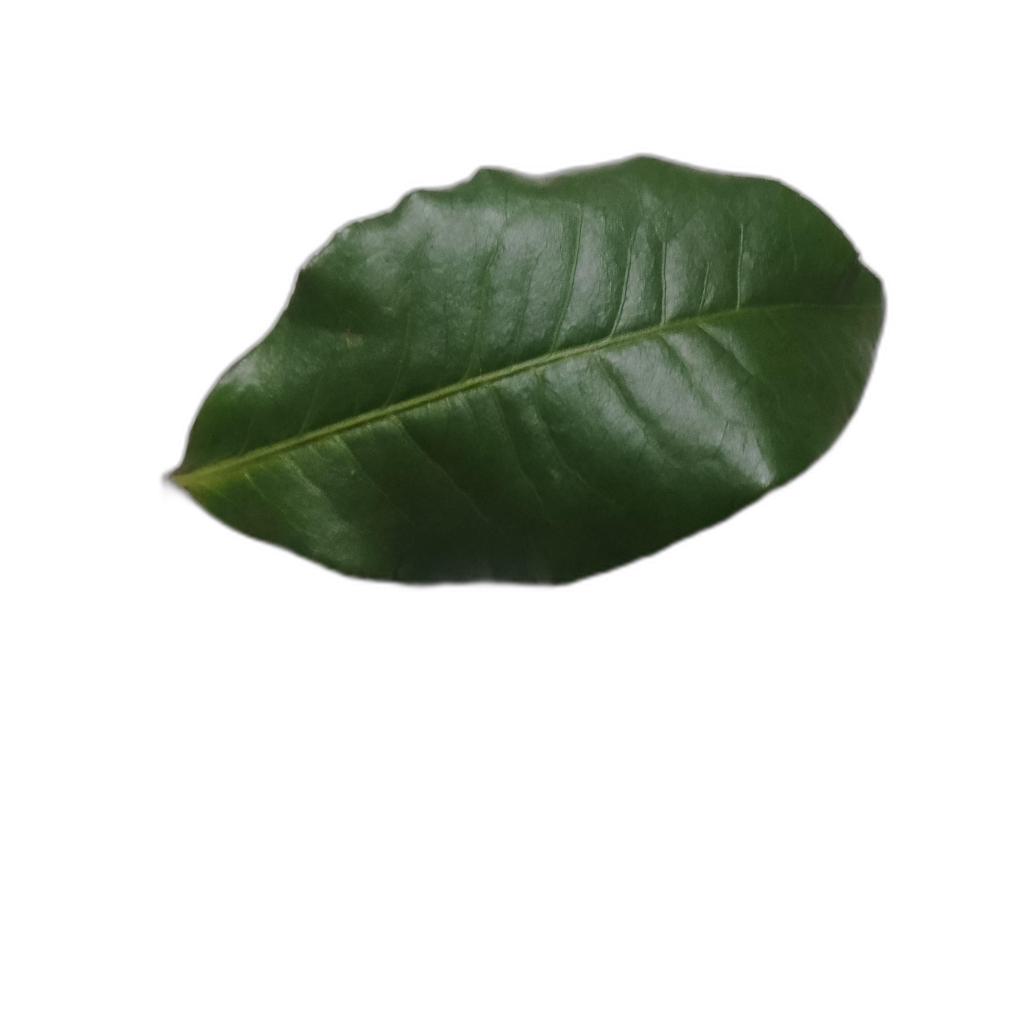
Label: Healthy